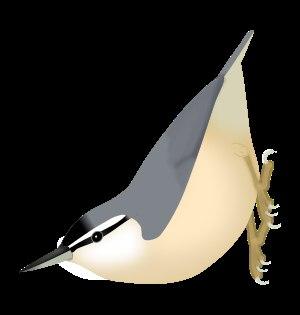
La Sittelle kabyle, également connue sous le nom de Sittelle de Ledant, est une espèce d'oiseaux de la famille des Sittidae. C'est une sittelle de taille moyenne, mesurant environ 12 cm. Les parties supérieures sont gris bleuté, les parties inférieures d'une couleur chamois pâle tirant vers le gris. Le mâle se distingue de la femelle par l'avant noir de sa calotte. L'espèce est sédentaire ; elle se nourrit d'arthropodes en été, de graines en hiver. La saison de reproduction a lieu vers mai-juin. Le nid, bâti dans un trou d'arbre, abrite une ponte de trois ou quatre œufs, couvés par la femelle. Les oisillons sont nourris par les deux parents.